Gavin Becker

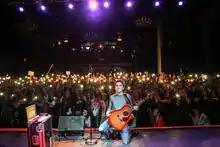
TLA in Philadelphia, 2016

In 2013, Becker first started posting song covers and originals on the popular video sharing applications YouTube and Vine as well as performing live on YouNow. December 17, 2013, Becker held his first solo concert at "World Cafe Live" in Philadelphia.